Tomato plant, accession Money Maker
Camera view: tilt-top (135 deg); turntable rotation: 180 degrees
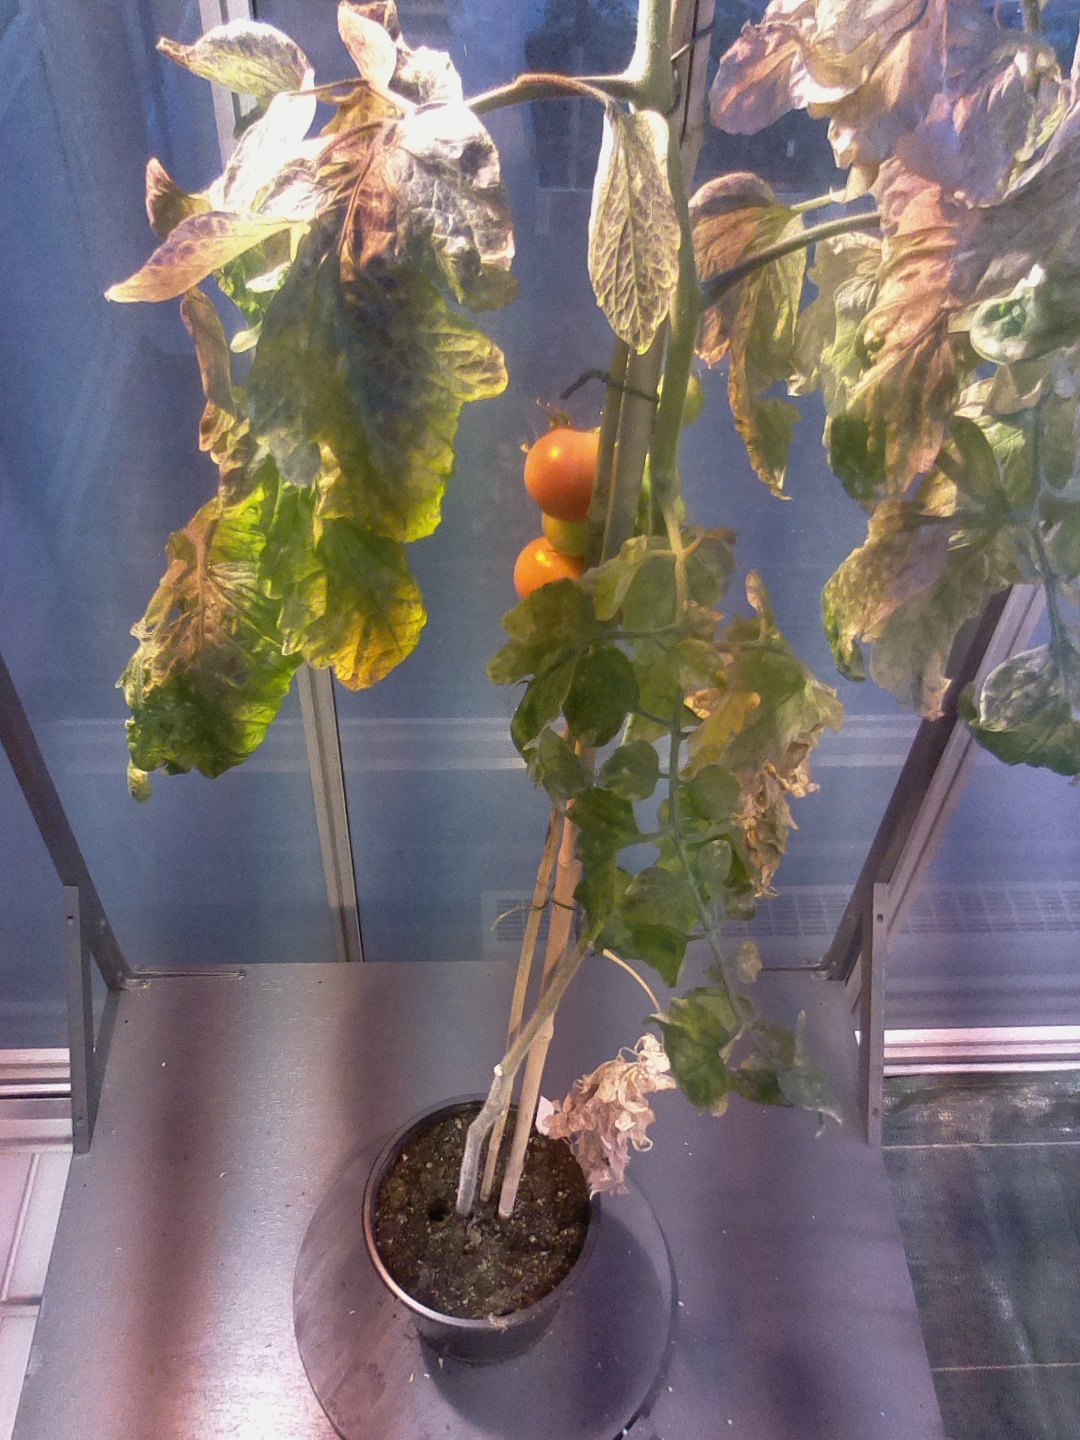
BBCH growth stage 82: 20%-30% of fruits show typical fully ripe color